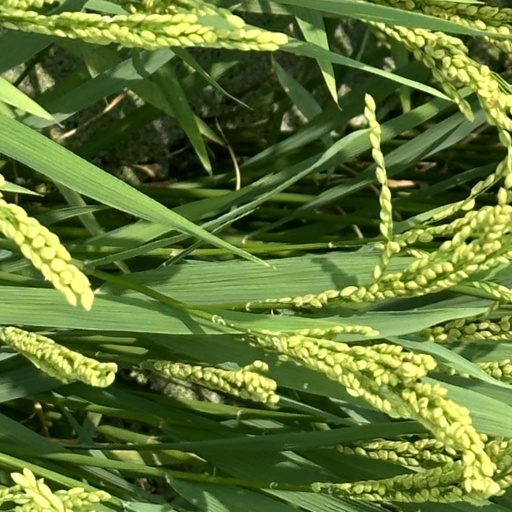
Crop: rice